Finkenkrug station

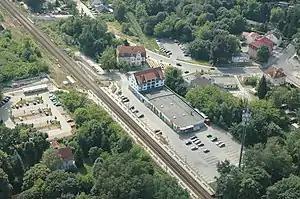
2006

Finkenkrug station is a railway station in the Finkenkrug district in the municipality of Falkensee, located in the Havelland district in Brandenburg, Germany.